17th Indiana Infantry Regiment

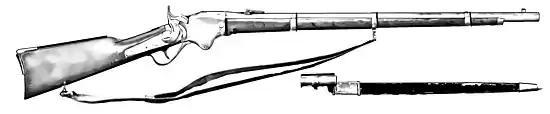
An 1862 Spencer Rifle with sling and bayonet. As part of the "Wilder Lightning Brigade" the 17th was among the first units fighting in the Civil War to receive the Spencer repeating rifle.

In December 1862, the regiments colonel, John T. Wilder was promoted to command of the 2nd Brigade, 5th Division, Center, XIV Corps, Army of the Cumberland (AoC) under Maj. Gen. William S. Rosecrans.